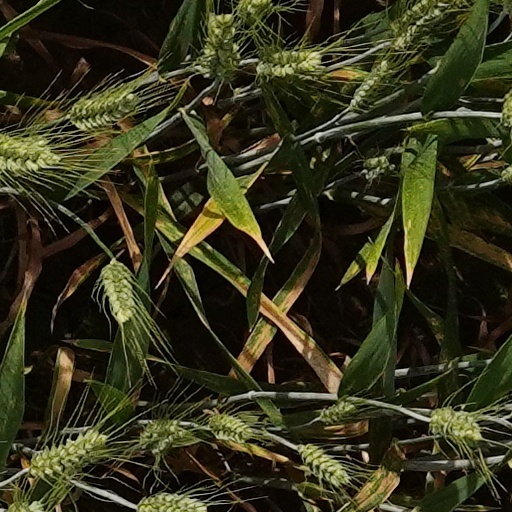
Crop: wheat